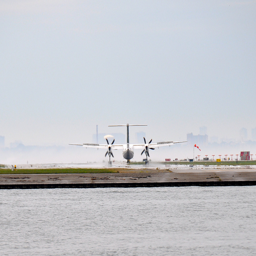
A large white airplane with propellers next to the water.
A white plane on runway with water in foreground.
A plane about to take off near some water
A prop plane across the water is idling.
The back of a plane taking off from a foggy runway.